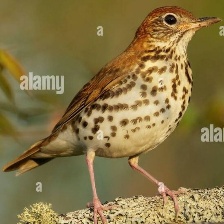
Species: WOOD THRUSH
Scientific name: HYLOCICHLA MUSTELINA